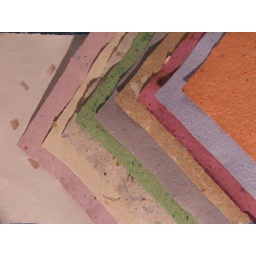
This colorful set of paper is recycled and made by me.